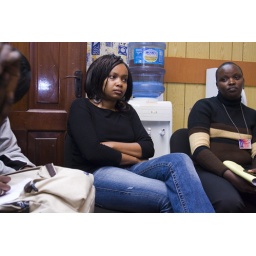
Site visit to LVCT field office in Embu.